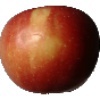
Label: braeburn_apple